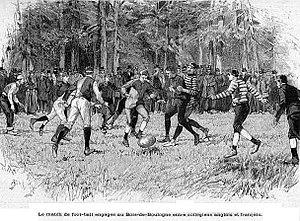
Match de foot-ball-rugby entre collégiens français et anglais, disputé au bois de Boulogne en mars 1890
l'histoire du rugby à XV commence au XIXᵉ siècle, étant codifié pour la première fois le 7 septembre 1846 à Rugby. Un premier schisme en 1863 sépare football et rugby. En 1895, après des désaccords sur la compensation des heures de travail perdue, une d'une sécession se produit pour créer le rugby à XIII, ou rugby league.